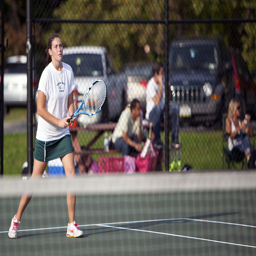
a tall woman holding a racket ready to play
a woman standing with a tennis racket waiting for a ball to show up
a tennis player with a racket on the court
A woman waits for the ball at a tennis match.
a lady that is standing on a tennis court with a racket